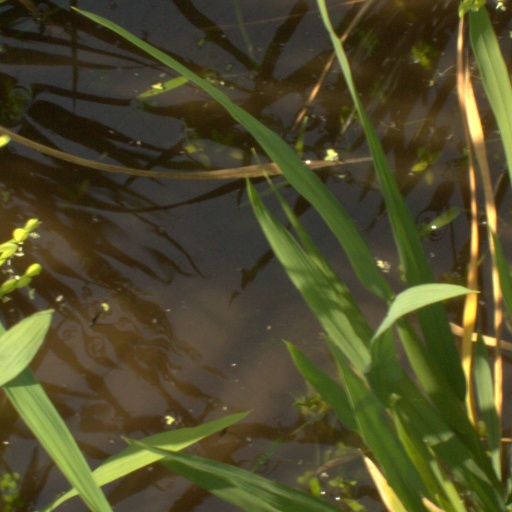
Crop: rice